Money of Kievan Rus'

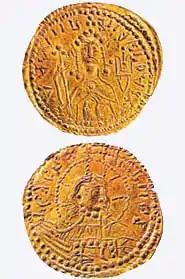
Zlatnik

The zolotnik (also "zlatnik", in both cases sounding like a Sultan - whose face might have been engraved) was the first gold coin, minted in Kiev in the late 10th and early 11th centuries, shortly after the Christianization of Kievan Rus' by Vladimir the Great.